Monmouthshire Show

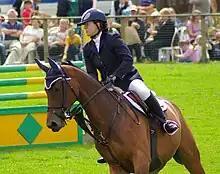
Cornering at Monmouth Show

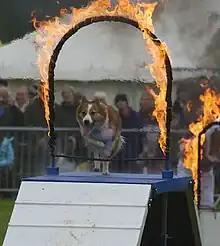
Dog agility and obedience trials

In 1876 the show was held in the town's newly established cattle market in Chippenham Fields. The show was then held annually (firstly in October, but then eventually moved to August – taking up its now traditional date of the last Thursday in August) up until the First World War. The show was restarted in 1919 when it was renamed the Monmouthshire County Show. The show was not held during the period of the Second World War, but from 1946 until 2006 it was held each year on the grounds of Vauxhall Fields. Nor was it held in 1956 or 2001 due to outbreaks of foot and mouth disease, nor 2020 on grounds of COVID-19 pandemic.